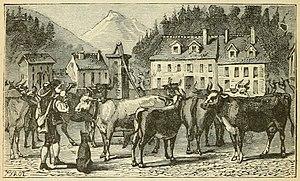
Le tour de la France par deux enfants, par George Bruno, manuel scolaire, édition de 1904
L’histoire des anabaptistes dans le pays de Montbéliard est distincte de celle des anabaptistes d’Alsace. Elle ne commence qu’au début du XVIIIᵉ siècle à partir de groupes chassés d’Alsace par Louis XIV et s’inscrit dès lors dans l’histoire de la principauté, intégrée définitivement à la France à partir de 1793. La Franche-Comté doit à ces agriculteurs avisés le développement de la race bovine montbéliarde.
La montbéliarde est une race bovine française issue du métissage de race venue de Suisse et de races autochtones franc-comtoises. C'est une race du rameau Pie rouge des montagnes, issue de métissage entre variétés franc-comtoises et suisses entre les XVIIIᵉ et XIXᵉ siècles.